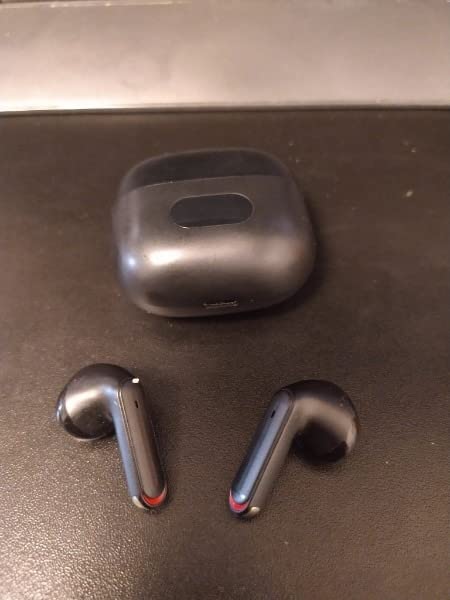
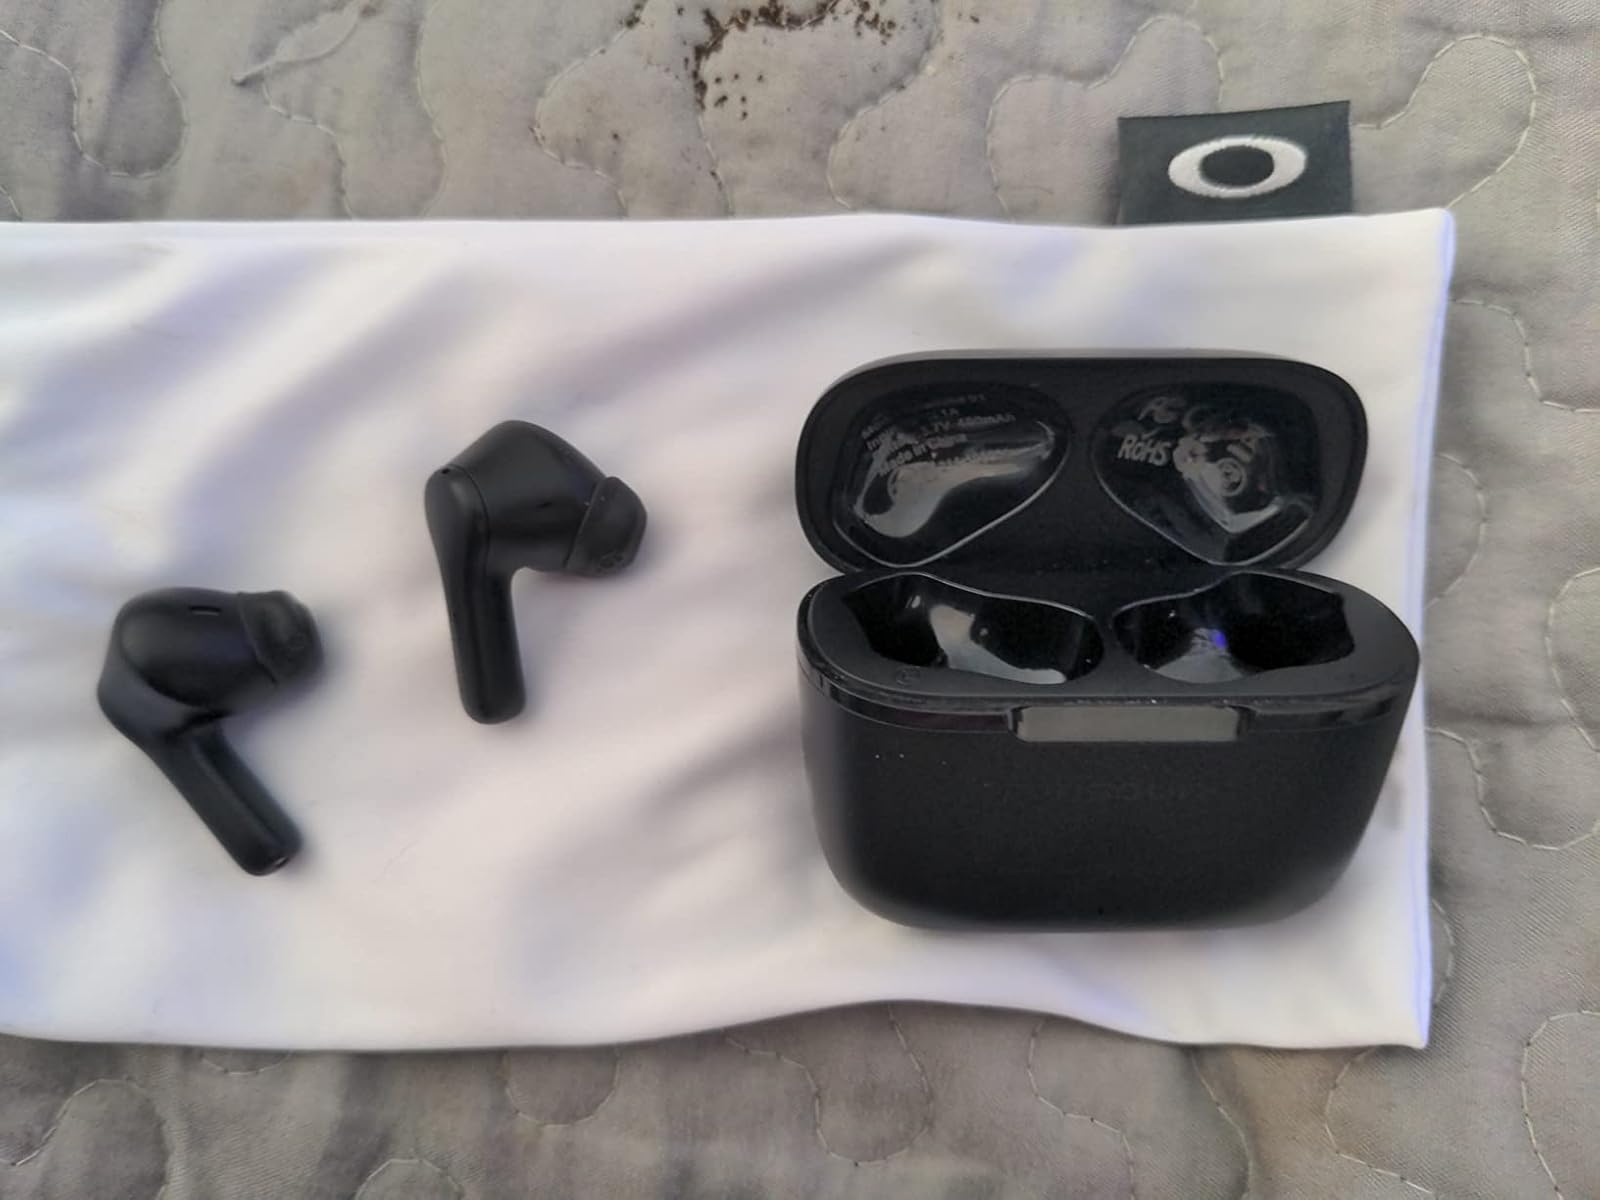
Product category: earbuds
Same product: no